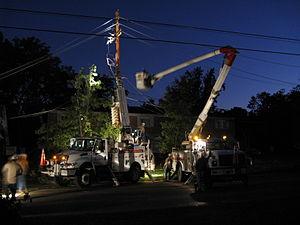
American Electric Power est une société par actions américaine du secteur énergétique qui produit, transporte et distribue de l'électricité dans 11 États. AEP figure parmi les plus grands producteurs d'électricité du pays, avec environ 80 centrales d'une puissance installée totale de 39 000 mégawatts. Ses ventes d'électricité ont atteint 195 térawatts-heurse en 2009.